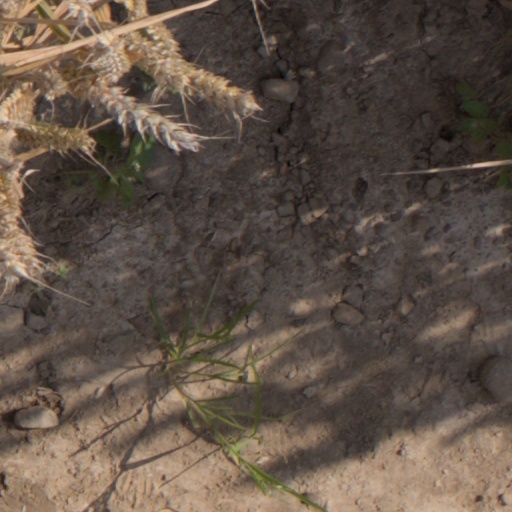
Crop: wheat